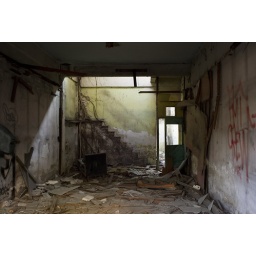
Abandoned house in bust street in Bangkok. M8 with Summicron-M 28/2, f/11